George Meredith

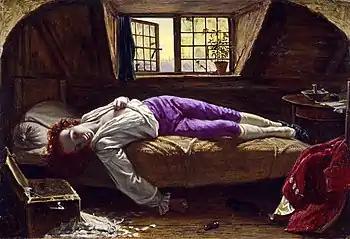
"The Death of Chatterton" by Henry Wallis, Birmingham Museum and Art Gallery version, for which Meredith posed in 1856

Meredith supplemented his often uncertain writer's income with a job as a publisher's reader. His advice to Chapman & Hall made him influential in the world of letters, and he was capable of reading as many as ten manuscripts a week, though his judgement was not always reliable; Ellen Wood's novel "East Lynne" was rejected by Chapman & Hall on his say-so yet went on, when published by Richard Bentley, to be a bestseller.